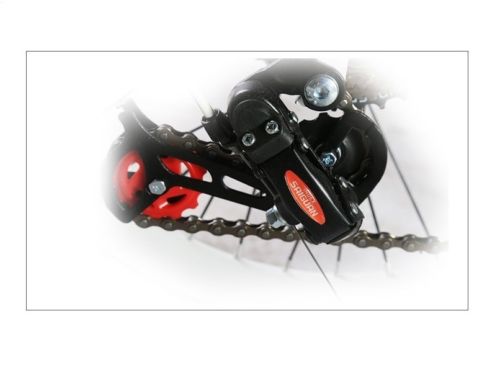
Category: bicycle